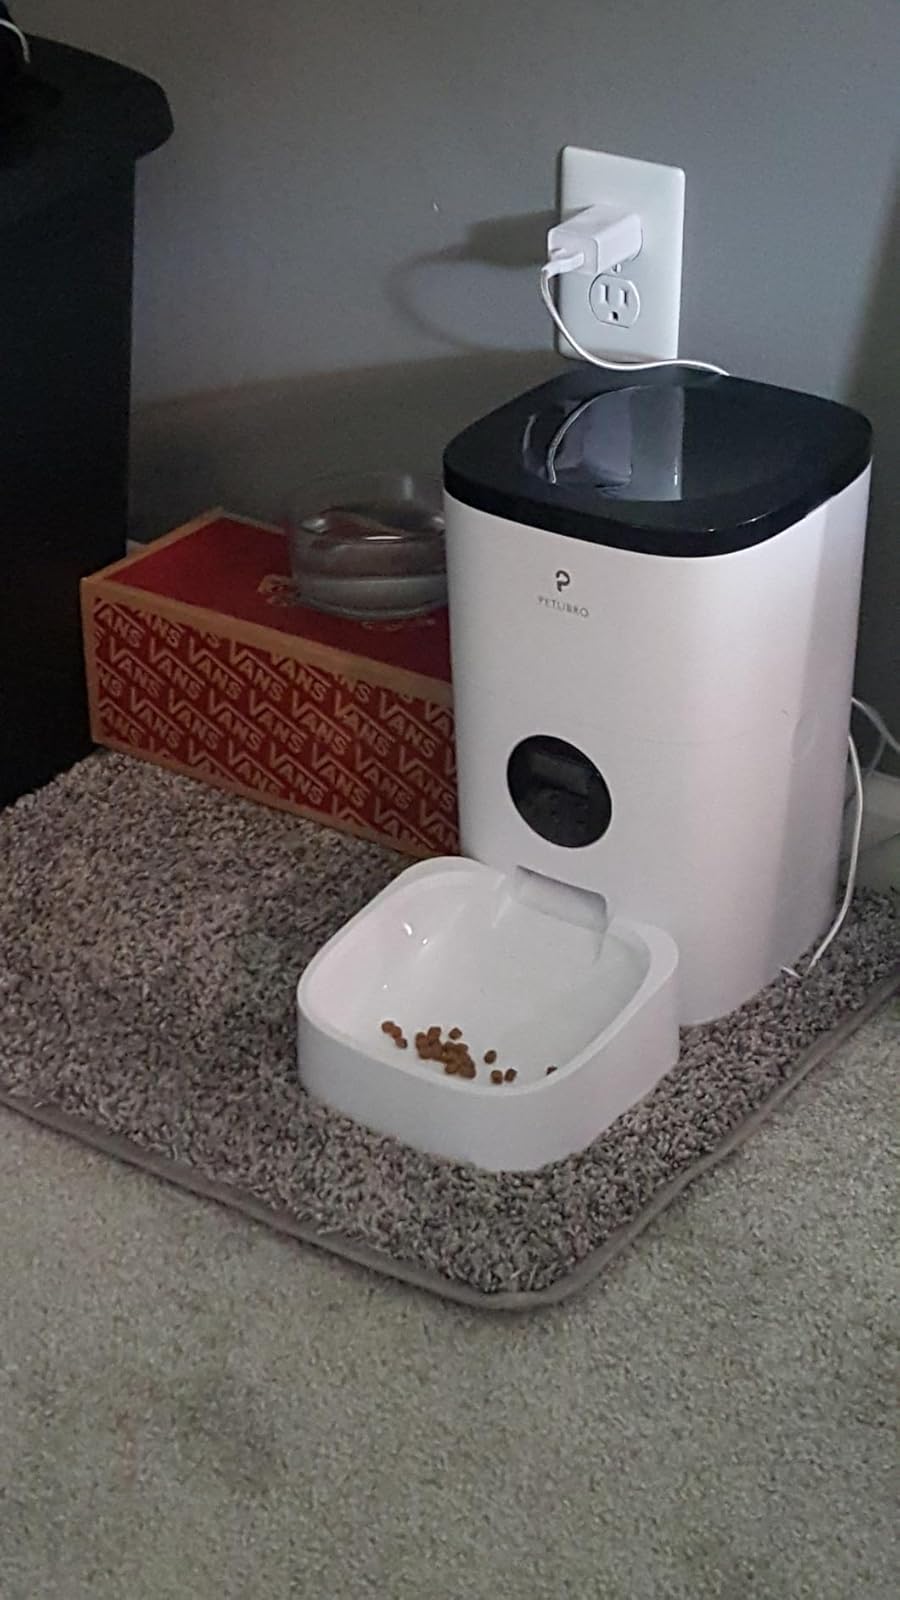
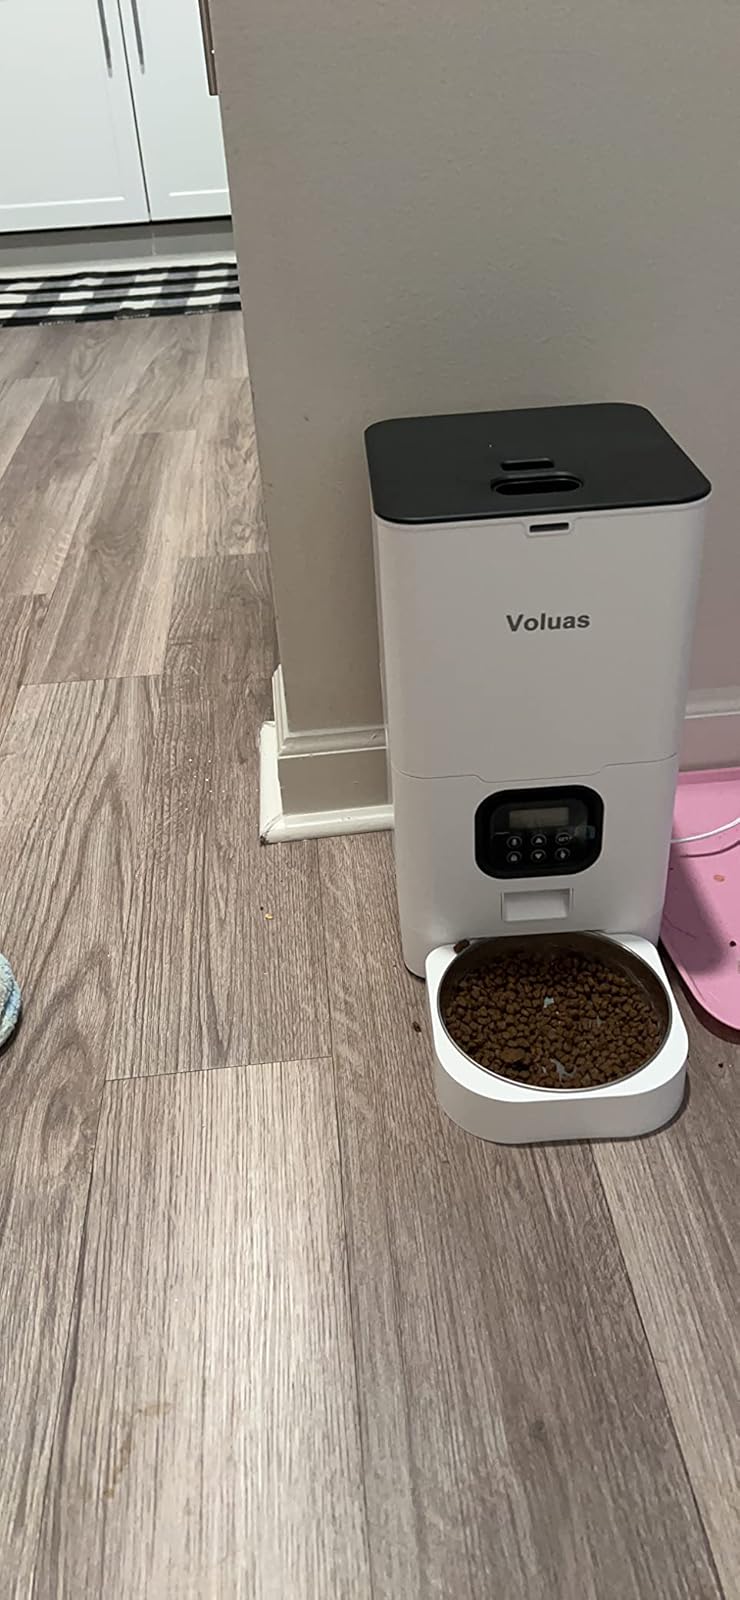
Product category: items_feeder
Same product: no